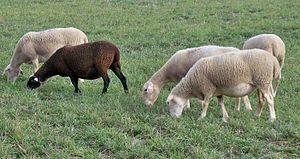
Brebies à Revest du Bion (04)
Le plateau d'Albion est situé à cheval sur les trois départements du Vaucluse, de la Drôme et des Alpes-de-Haute-Provence. Il se subdivise administrativement en sept communes : Sault, Ferrassières, Aurel, Revest-du-Bion, Saint-Trinit, Saint-Christol, Simiane-la-Rotonde.
Revest-du-Bion est une commune française, située dans le département des Alpes-de-Haute-Provence en région Provence-Alpes-Côte d'Azur.